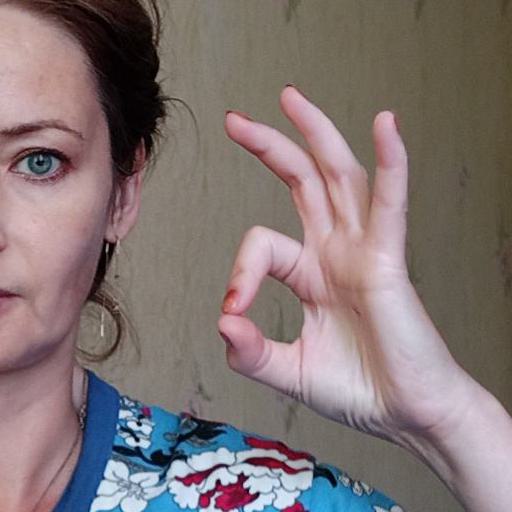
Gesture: ok